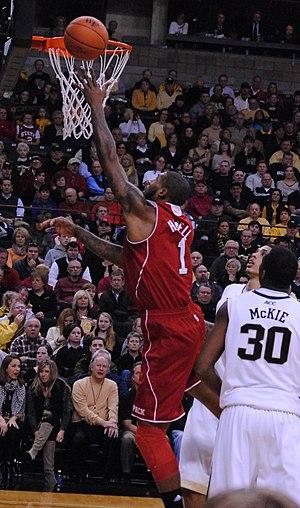
Richard Howell, né le 26 septembre 1990 à Marietta dans l'État de Géorgie, est un joueur américano-israélien de basket-ball. Il évolue au poste d'ailier fort.